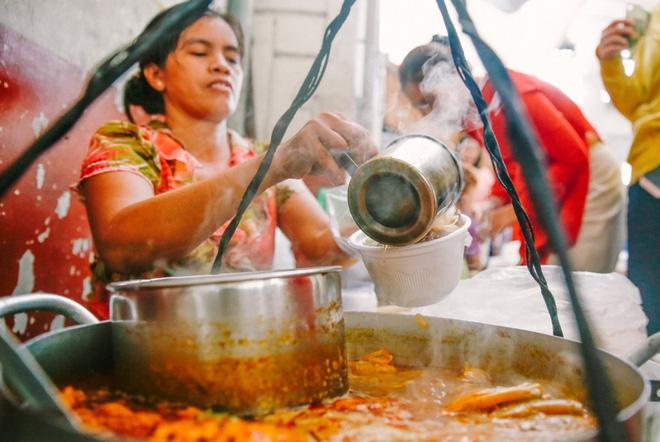
có một người phụ nữ đang chế biến món ăn bên trong quầy